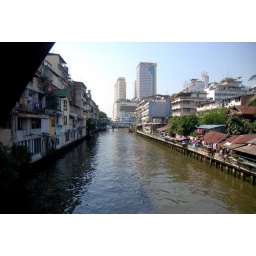
in bangkok, from the train window going to chiang mai